Assembly of Experts

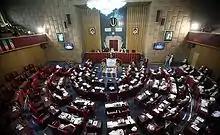
The first season in the year of 2013

The election for the fourth assembly took place on 15 December 2006 and the Assembly first convened on 19 February 2007. In July 2007, chairman Ayatollah Meshkini died, and Ayatollah Rafsanjani was elected to succeed him. On 8 March 2011, Ayatollah Mohammad-Reza Mahdavi Kani replaced Ayatollah Rafsanjani as chairman. On 4 June 2014, Mahdavi Kani fell into a coma after suffering a heart attack and died on 21 October 2014. He was succeeded by Mahmoud Hashemi Shahroudi as acting chairman.